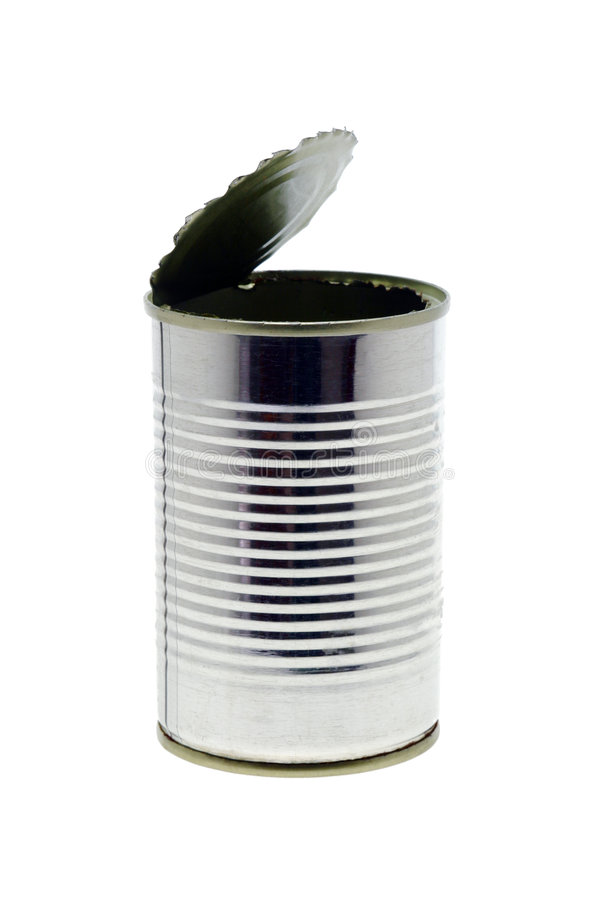
Label: metal